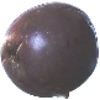
Label: Passion Fruit 1